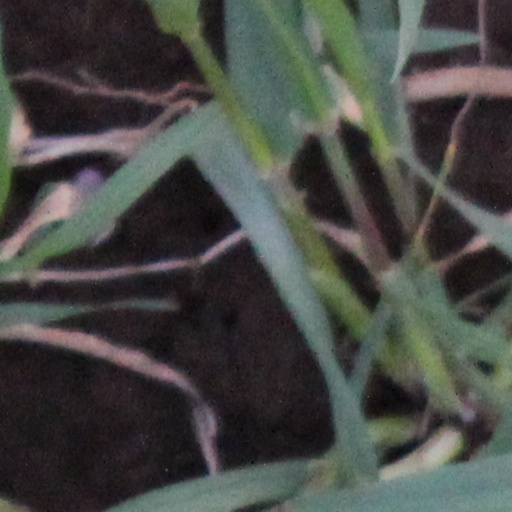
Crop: wheat